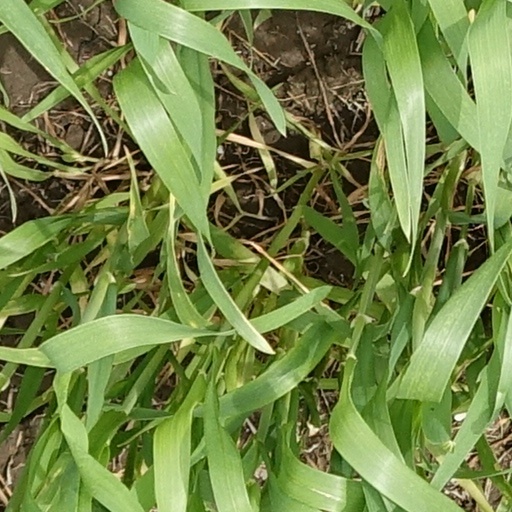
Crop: wheat